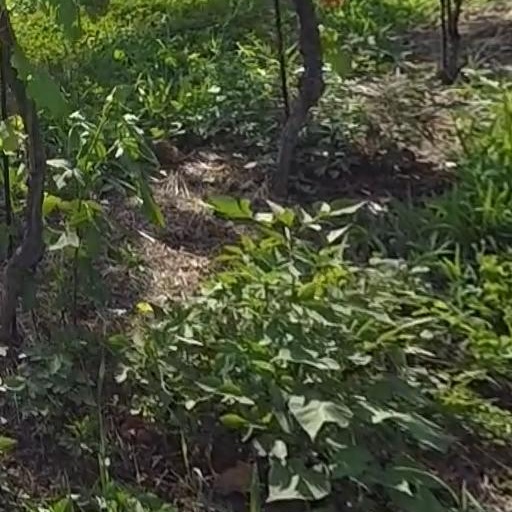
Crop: grape